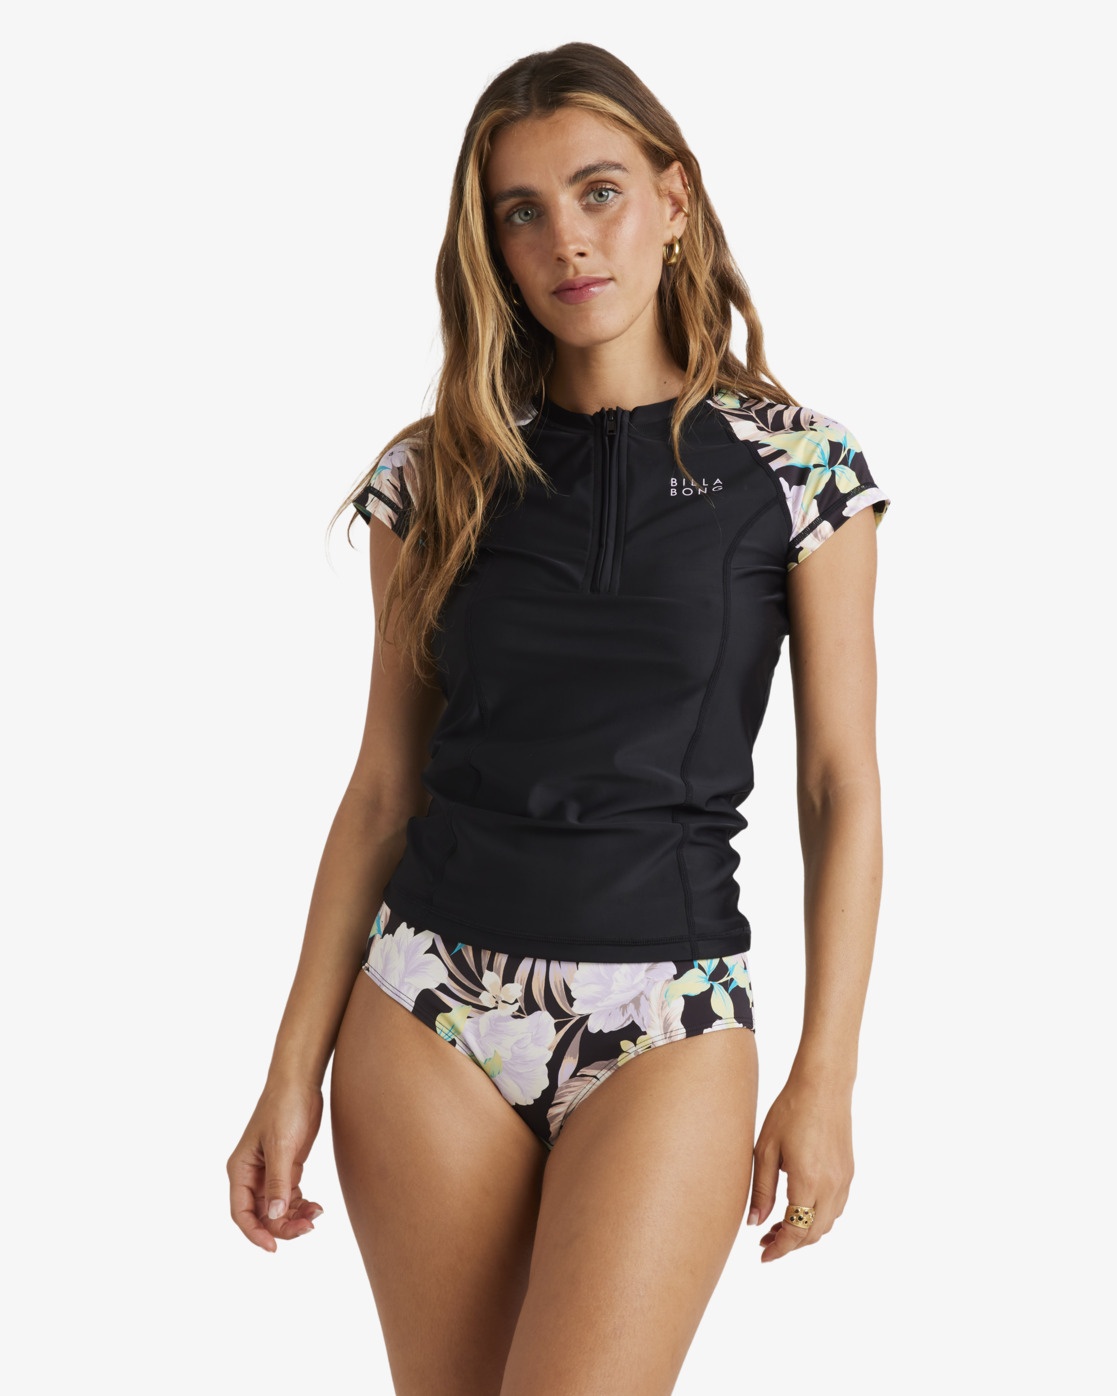
Womens Shadow Tropic Point Break Rash Vest
Style UBJWR03069 Color Code BLK Features ● Product Type: Short sleeve rashguard ● Fabric: Recycled polyester ● UV Protection: 50+ UPF sun protection ● Fit: Classic fit Closure:Zip front ● Print: Printed Sleeve & solid body ● Graphic: Left chest Materials 82% Recycled Polyester; 18% Elastane
Brand: Billabong
Category: Sporting Goods > Outdoor Recreation > Boating & Water Sports > Surfing